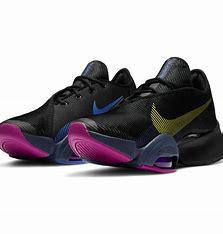
Brand: Nike
Model: Air Zoom Superrep